Marguerite Frick-Cramer

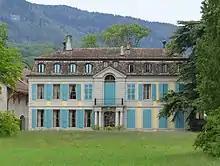
The mansion of the Micheli domain in Landecy

Upon her retirement, Frick-Cramer was once again made an honorary member and kept that title for the rest of her life, which she spent with her husband at her family estate, the Micheli domain of Landecy in Bardonnex. Frick-Cramer continued to promote the idea of the "Tokyo-project" and submitted the text of a draft convention which would have merged the conventions protecting soldiers and civilians. Though it was turned down, the adoption of the 1949 Geneva Conventions was still«the conclusion of a long process in which she played a crucial role.»On 10 October 1963, the Norwegian Nobel Committee announced that it awarded the ICRC its third Nobel Peace Prize after 1917 and 1944, making it the only organisation to be honoured thrice. «The small grande dame» – as many called Frick-Cramer with great affection – died twelve days later. The obituary in the International Review of the Red Cross praised her "vast experience" and "grand authority", while stressing that she was on the other hand a "modest" person. She was survived by her husband who died in 1981, her daughter Jacqueline and her three grandchildren.